Kingdom of Gwynedd

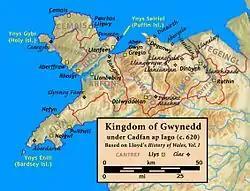
Kingdom of Gwynedd 620

Examples of early settlement in Gwynedd are Bryn Eryr near Llansadwrn, Anglesey, now found at the St Fagans National Museum of History, and Garn Boduan, a Celtic hillfort on the Llŷn Peninsula. Iron Age forts were being adapted until after the Roman conquest of Britain, 'Castle of Buan' (Garn Boduan) in Llŷn was recorded as being fortified until the 7th century. During the Roman period, new roads and forts were constructed throughout the Roman empire and for centuries in Wales and England, Welsh examples include Caer Gybi (fort) on Anglesey, and Segontium in Caernarfon, Gwynedd. The establishment of Christianity in Wales also gave rise to a new era; the Romans founded towns with churches and installed governors. During the centuries of sub-Roman Britain, new political structures were established. The Brythonic Kingdom of Gwynedd was established in the 5th century, and it proved to be the most durable of these Brythonic states, surviving until the late 13th century.